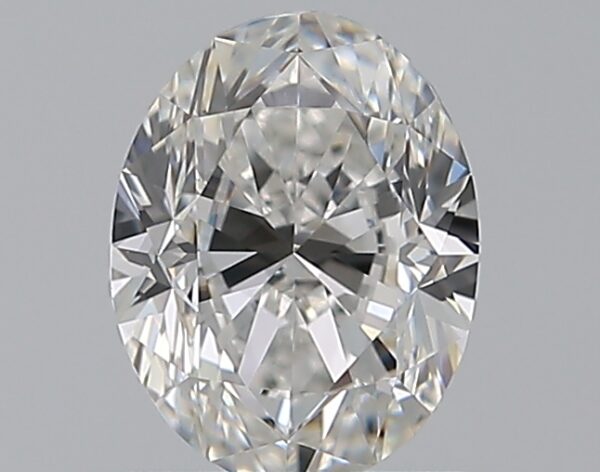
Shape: oval
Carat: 0.7
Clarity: VVS2
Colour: F
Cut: FG
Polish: EX
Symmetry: VG
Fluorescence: N
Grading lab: GIA
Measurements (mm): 6.27 x 4.81 x 3.27